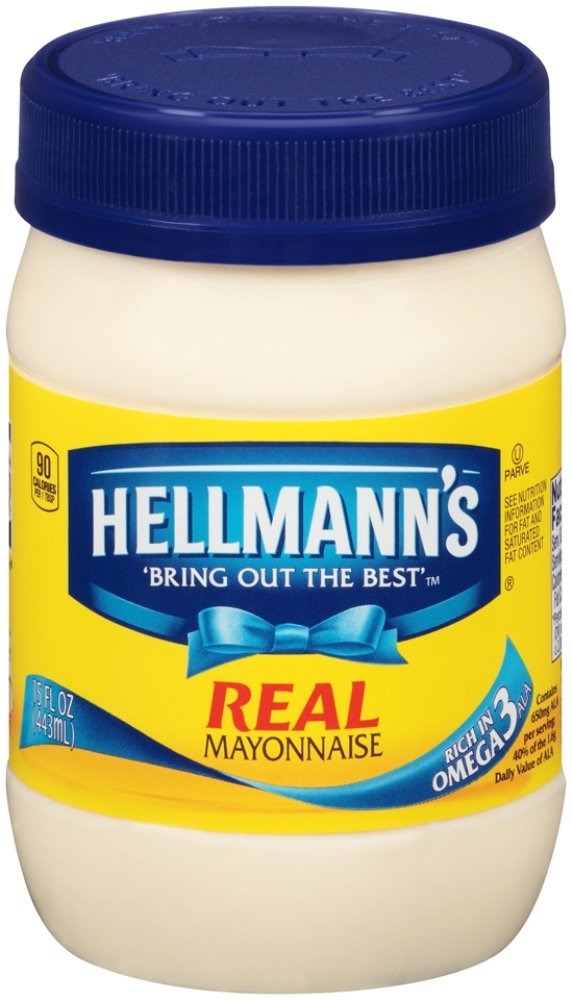
Item Name: Hellmann's Real Mayonnaise, 15 oz Plastic Jar (Pack of 6)6
Bullet Point 1: Has a rich, creamy texture.
Bullet Point 2: Is wholesome and has a great taste.
Product Description: Hellmann's real mayonnaise is real and simple. Made with eggs, oil and vinegar. With a rich, creamy texture and the great taste you love, it's delicious on sandwiches, in salads and in other food creations.
Value: 6.0
Unit: Count

Price: 9.095